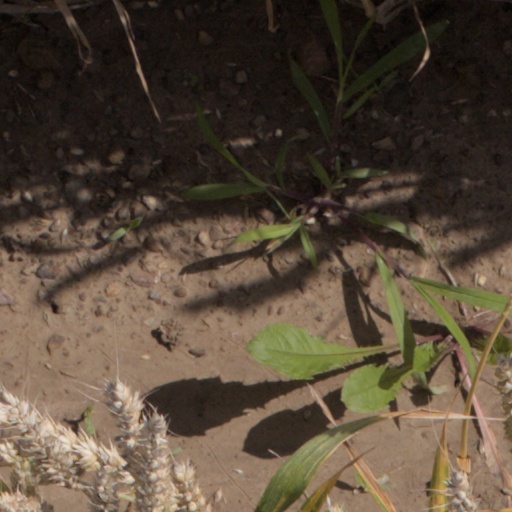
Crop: wheat